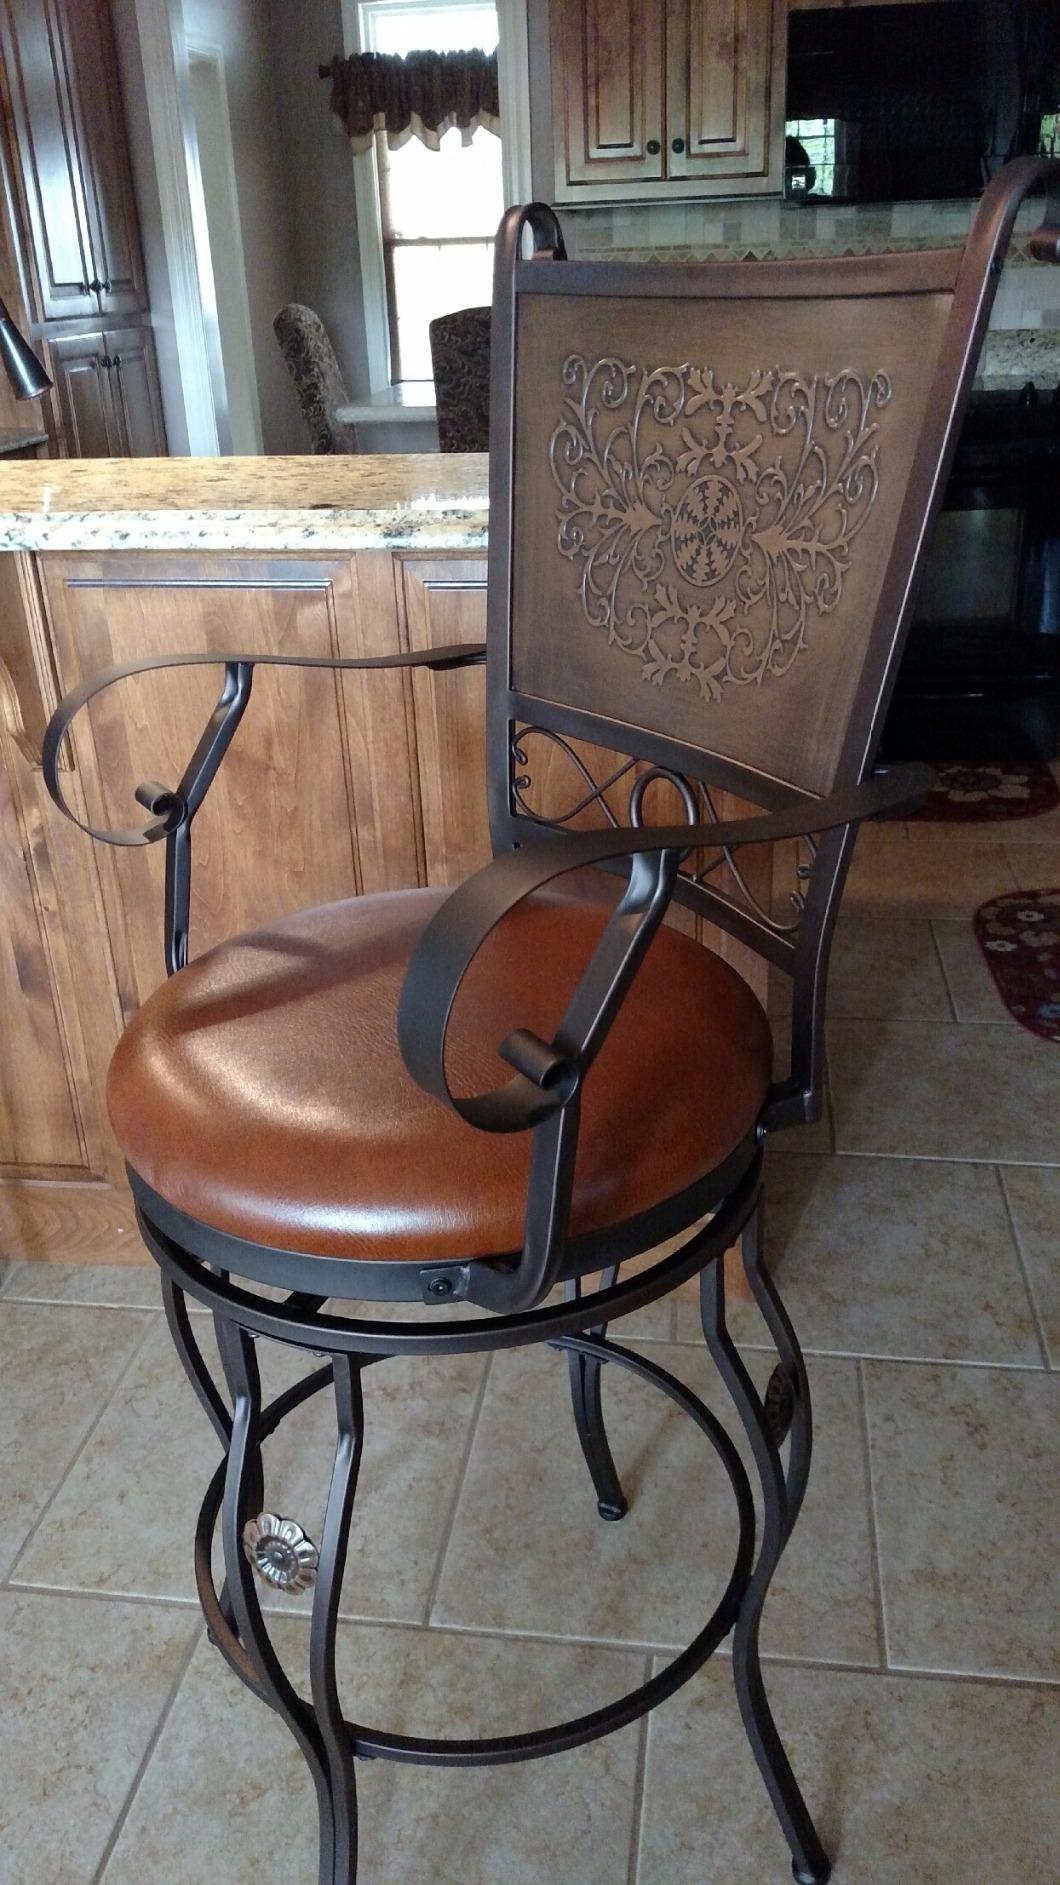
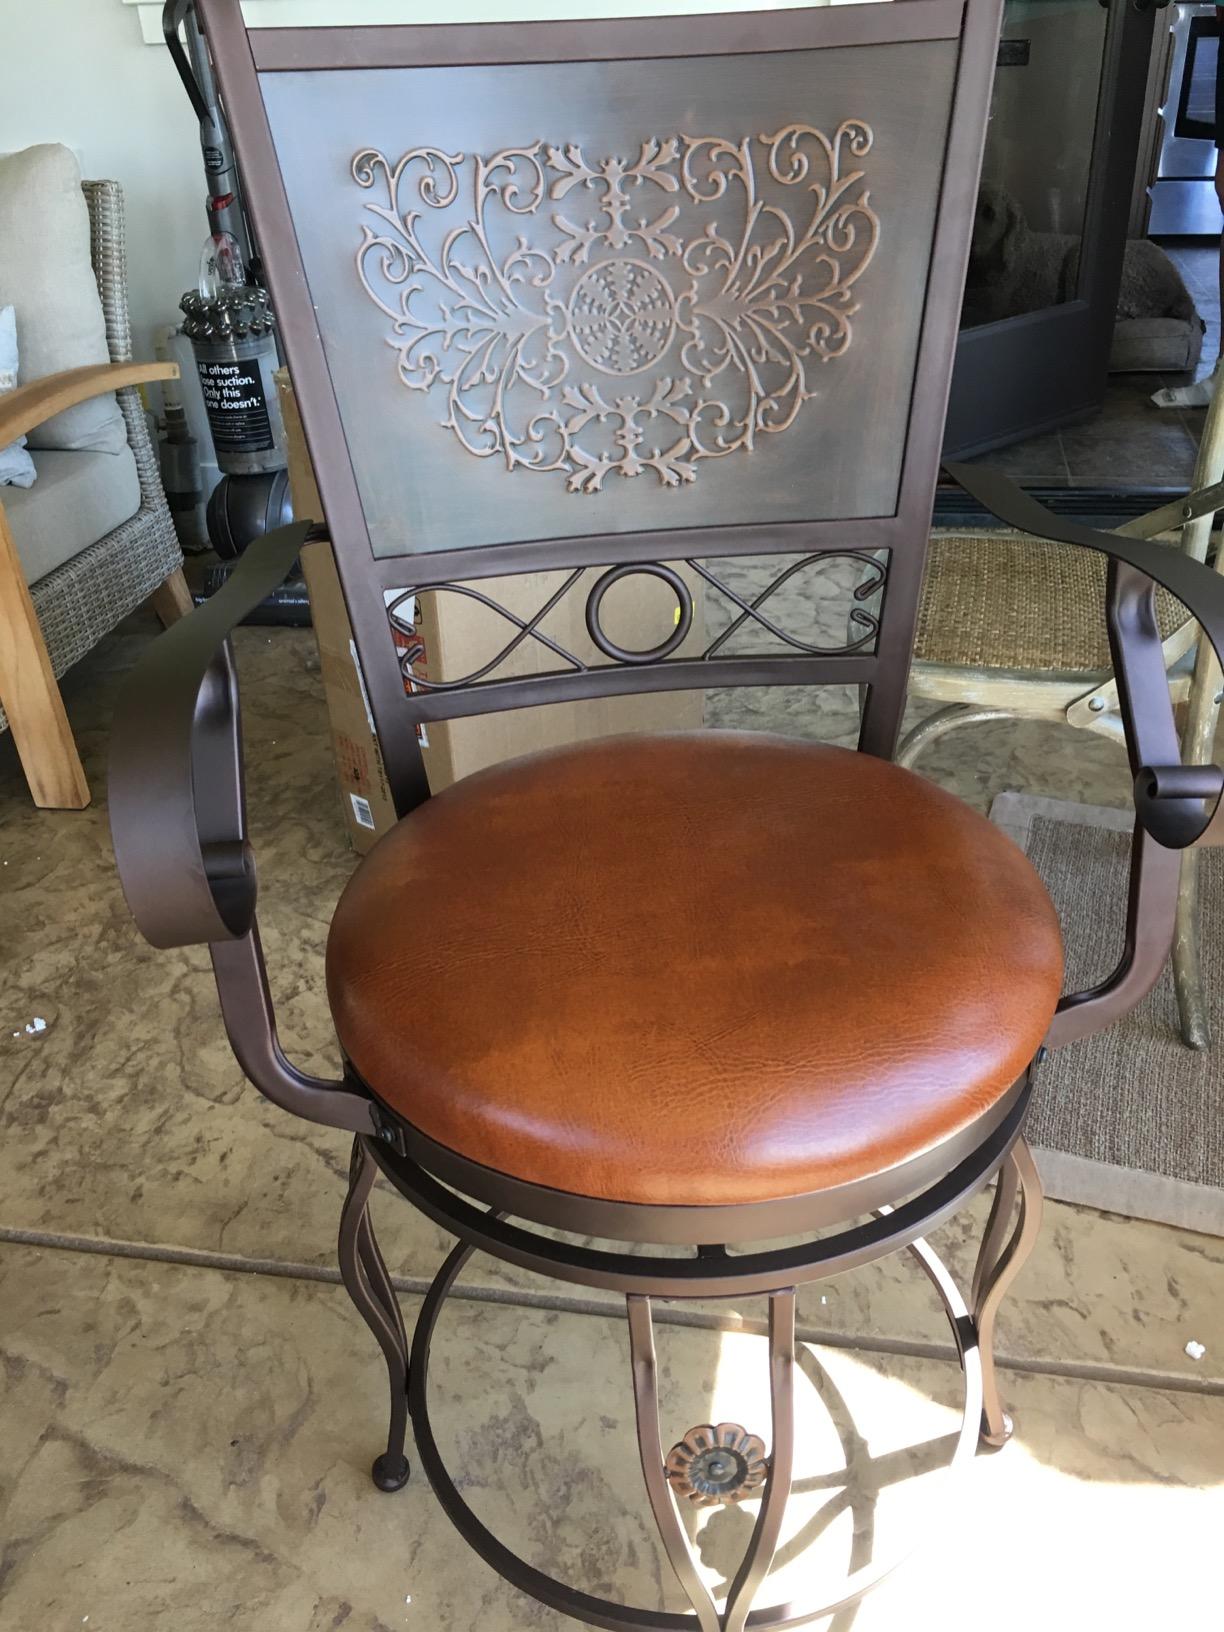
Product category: stool
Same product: no